Tianlongsi station

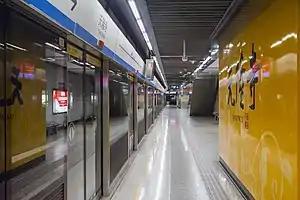

Tianlongsi station, is a station of Line 1 of the Nanjing Metro. It began operations on 28 May 2010, as part of the southern extension of line 1 from to .